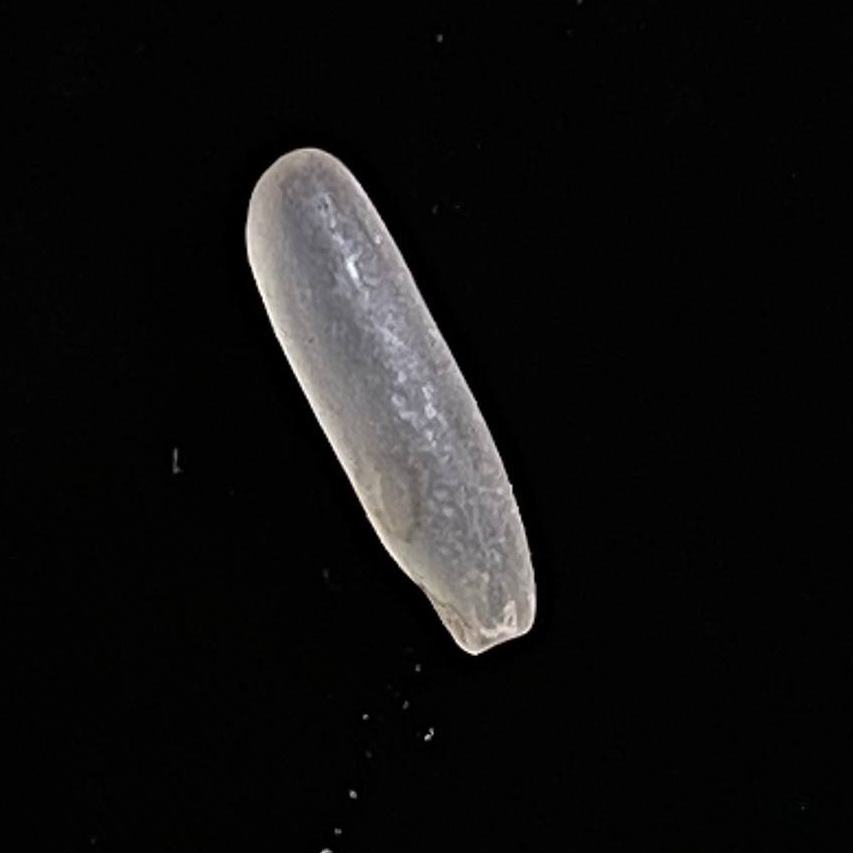
Rice variety: BR28